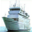
Label: ship